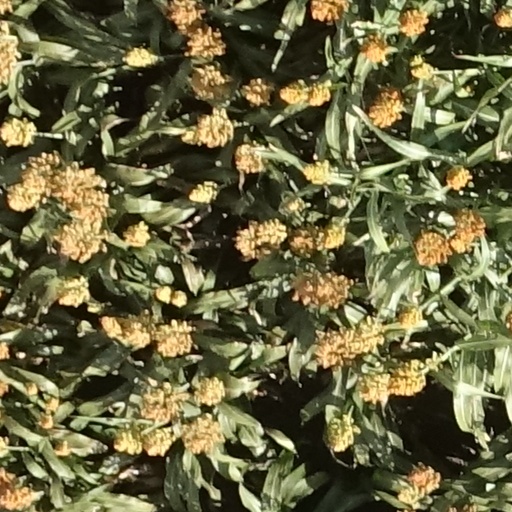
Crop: sorghum